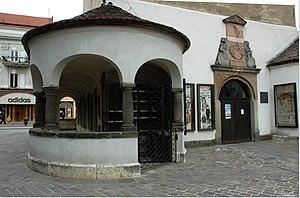
La tour Saint Urbain à Košice en Slovaquie a été bâtie au tournant des XIVᵉ siècle et XVᵉ siècle en tant que clocher de la cathédrale Sainte-Élisabeth dans un style gothique. L'allure Renaissance ne viendra que par la suite en 1628 grâce à l'architecte de Prešov, Martin Lindtner.